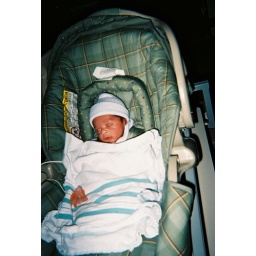
Daniel in his car seat